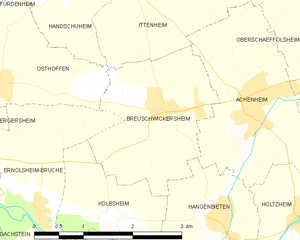
Carte des communes françaises